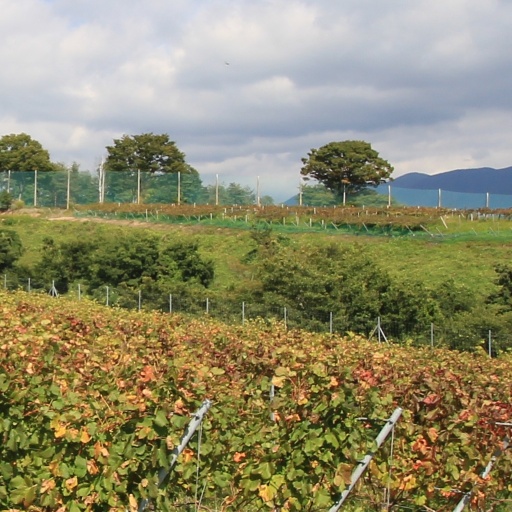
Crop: grape